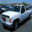
Label: pickup_truck